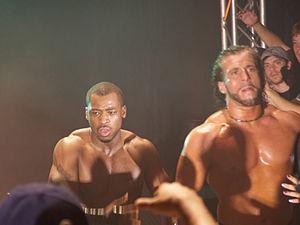
Everett Lawrence Titus est un catcheur américain travaillant principalement pour la Ring of Honor, plus connu sous le nom de Rhett Titus ou The Romantic Touch. Formé au sein de la Ring of Honor Wrestling Academy il a été le dernier vainqueur du ROH Top of the Class Trophy en 2008 et a remporté une fois le championnat par équipe de cette fédération avec Kenny King en 2012.